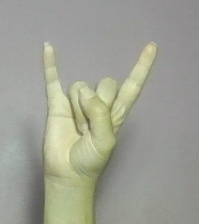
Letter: la